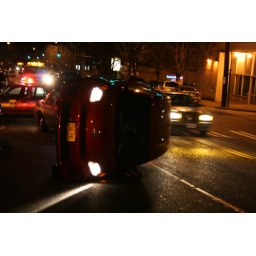
Sideways car on the street in lower Queen Anne.